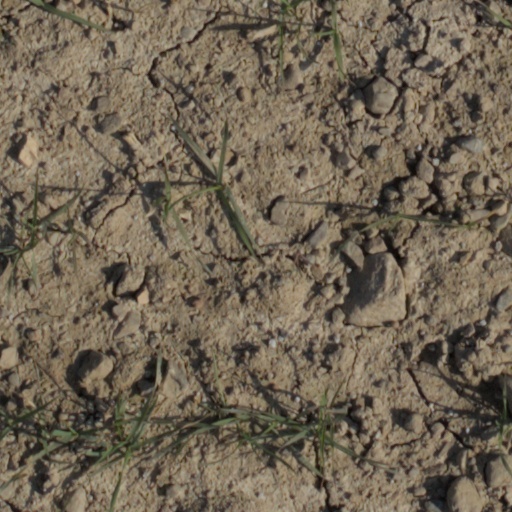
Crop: wheat